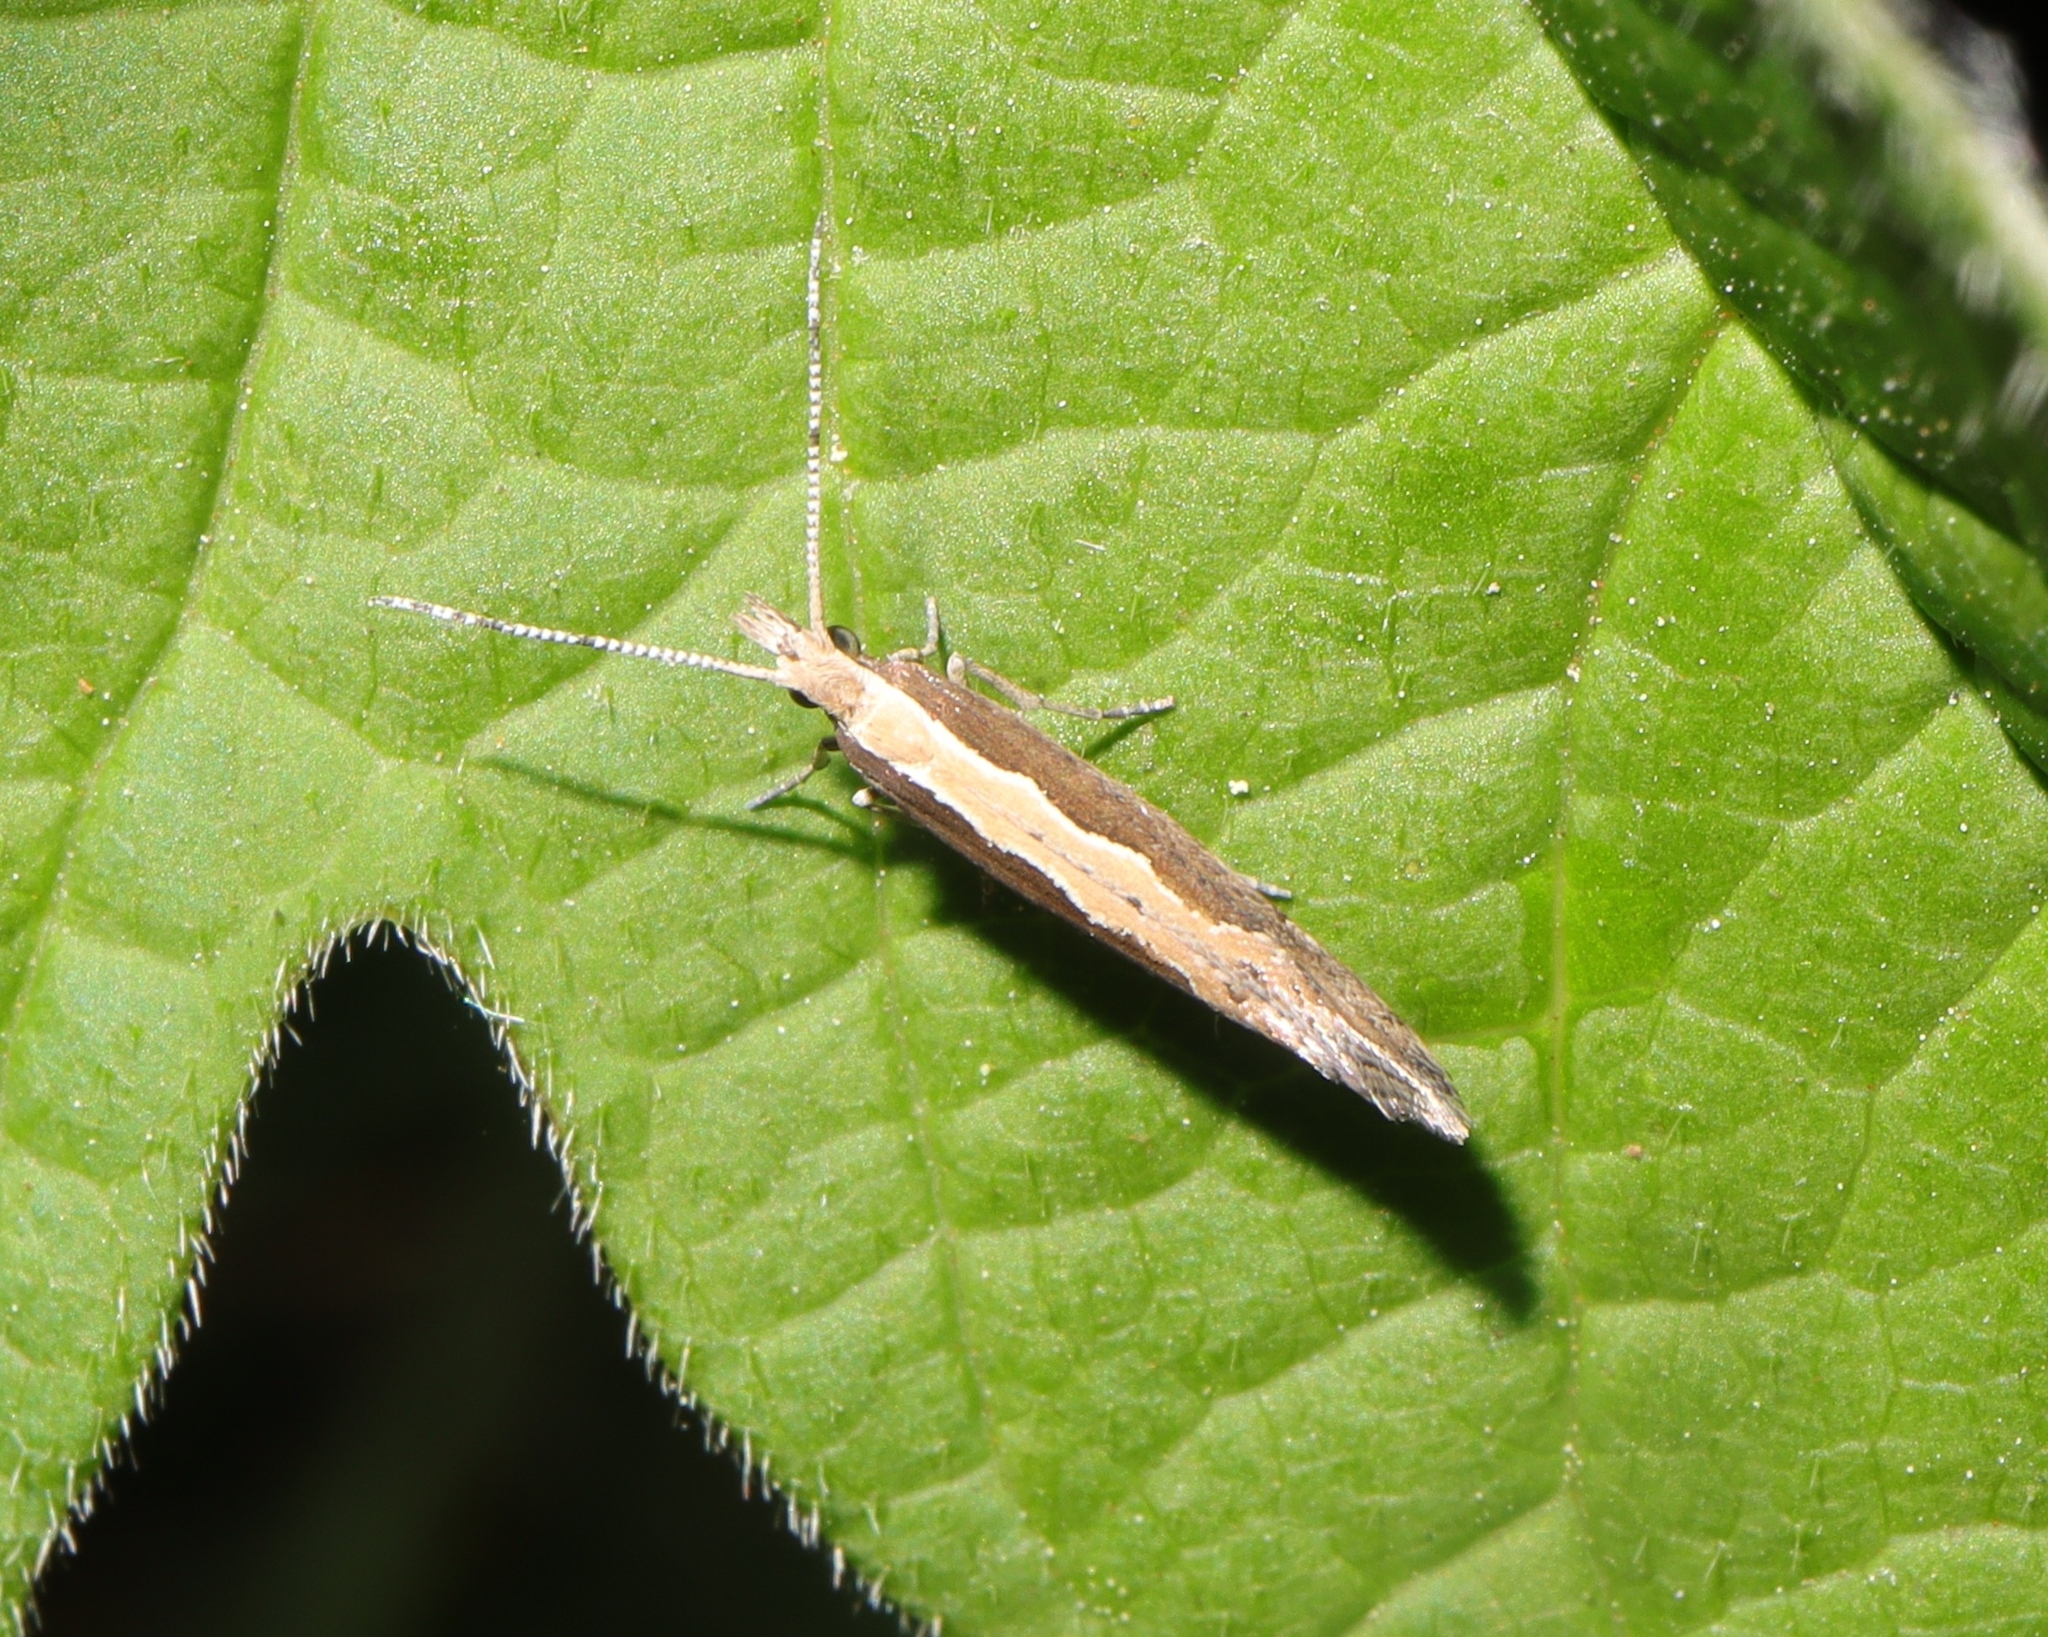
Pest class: diamondback_moth